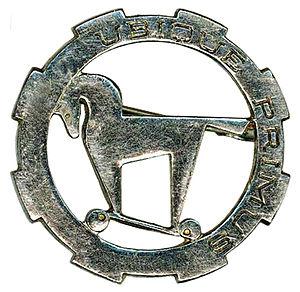
Insigne régimentaire du 1er régiment de chasseurs d'Afrique
René Marie Henri Guyot d’Asnières de Salins dit René de Salins est un officier cavalier puis parachutiste français du XXᵉ siècle engagé lors de la campagne de France et la guerre d'Indochine. Saint cyrien, il s’est notamment illustré lors de la Bataille de Điện Biên Phủ en tant que commandant de la 1ʳᵉ Compagnie du 8ᵉ Bataillon Parachutiste de Choc à la tête du point d’appui Dominique 4 qu'il a su préserver avec intelligence et ténacité jusqu'à l'issue des combats, ultime rempart du poste de commandement du camp retranché.
Le 1ᵉʳ régiment de chasseurs d'Afrique est un régiment de cavalerie de l'armée française actuellement basé au camp de Canjuers où il contribue à la formation de l'arme blindée cavalerie.